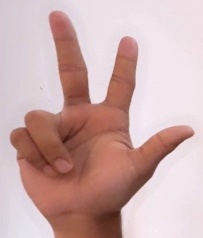
ASL sign: 3